Palazzo Arcivescovile (Trento)

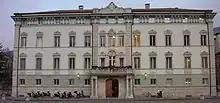
View of the palace in 2007.

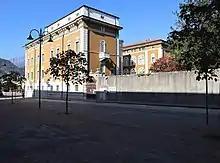
South elevation with garden fence wall

The first palace built on the site of the curia palace, belonging to the Pregrini family, dates back to the 16th century. In the first half of the 17th century, the property became the property of the prince-bishop Carlo Emanuele Madruzzo and later of the Particella family.